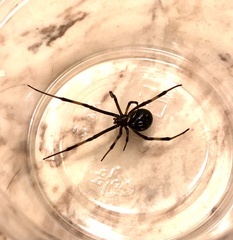
Species: Lactrodectus_hesperus